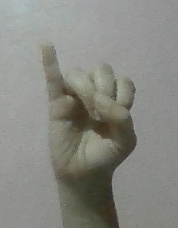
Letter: meem